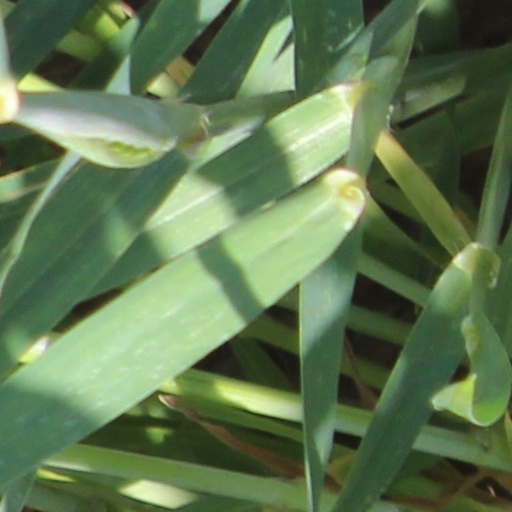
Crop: wheat